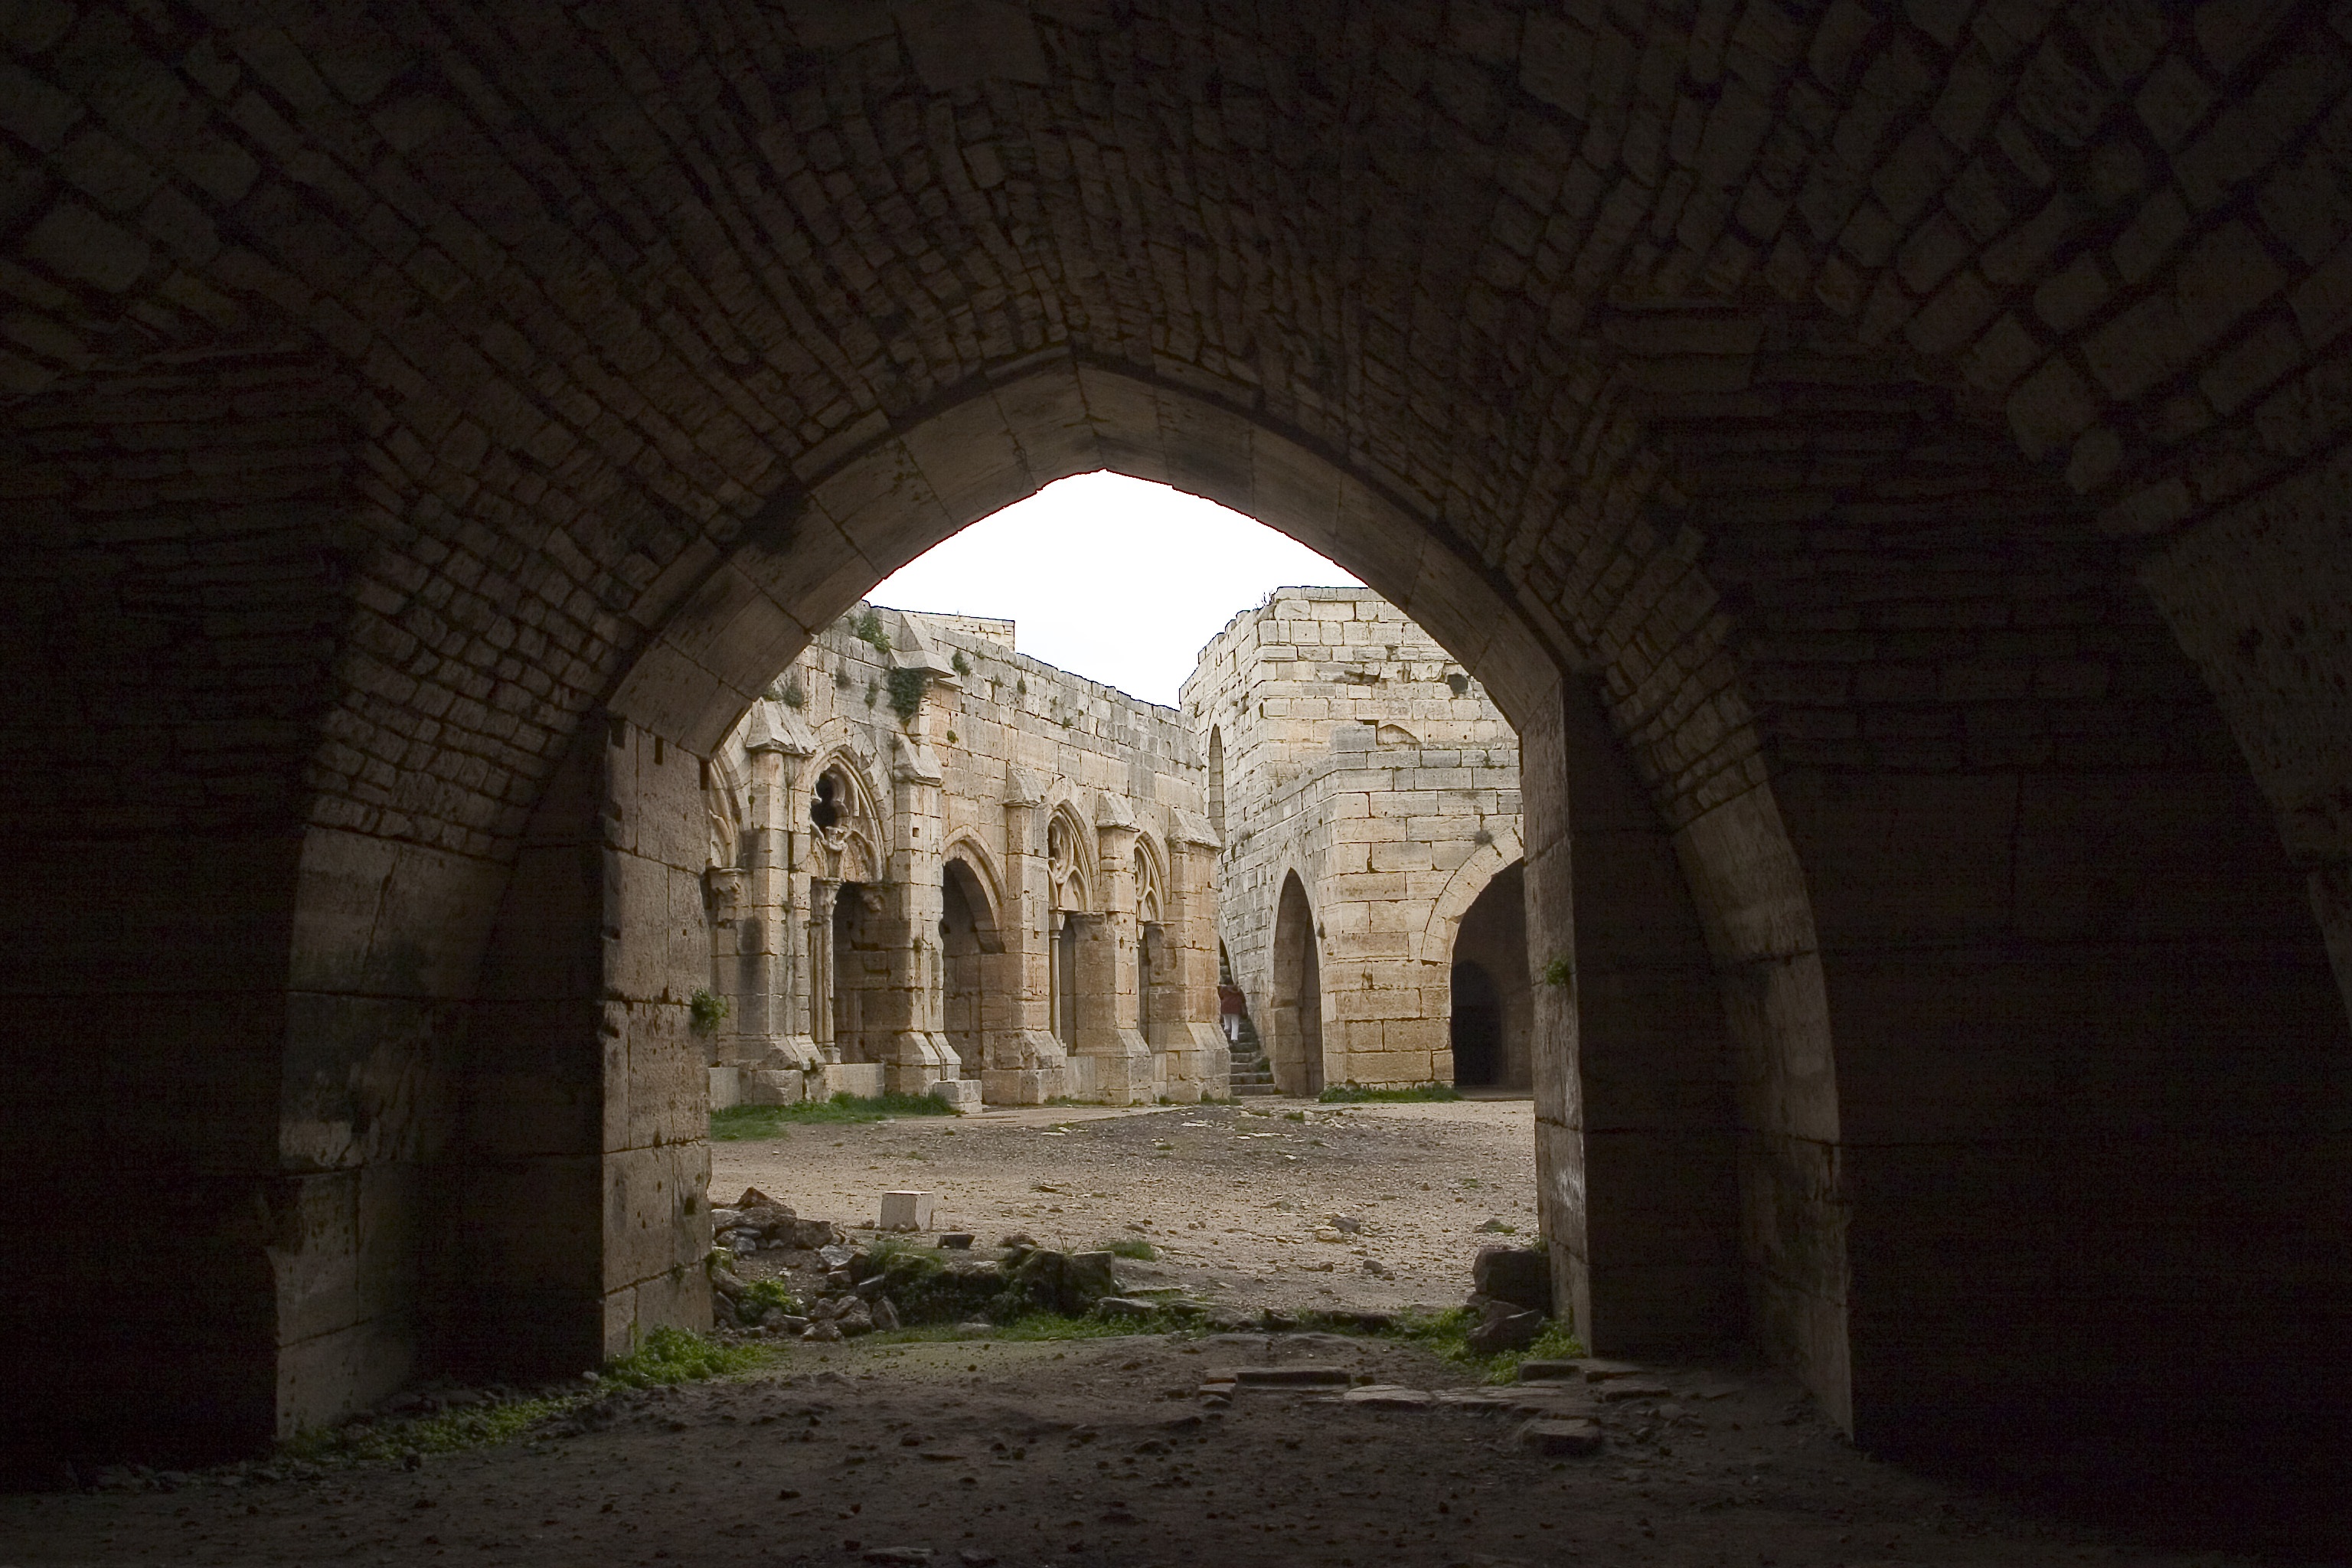
architecture, building, arch, fortification, place of worship, temple, ruins, monastery, abbey, crypt, crusader, syria, ancient history, krak of chevaliers, ancient cities